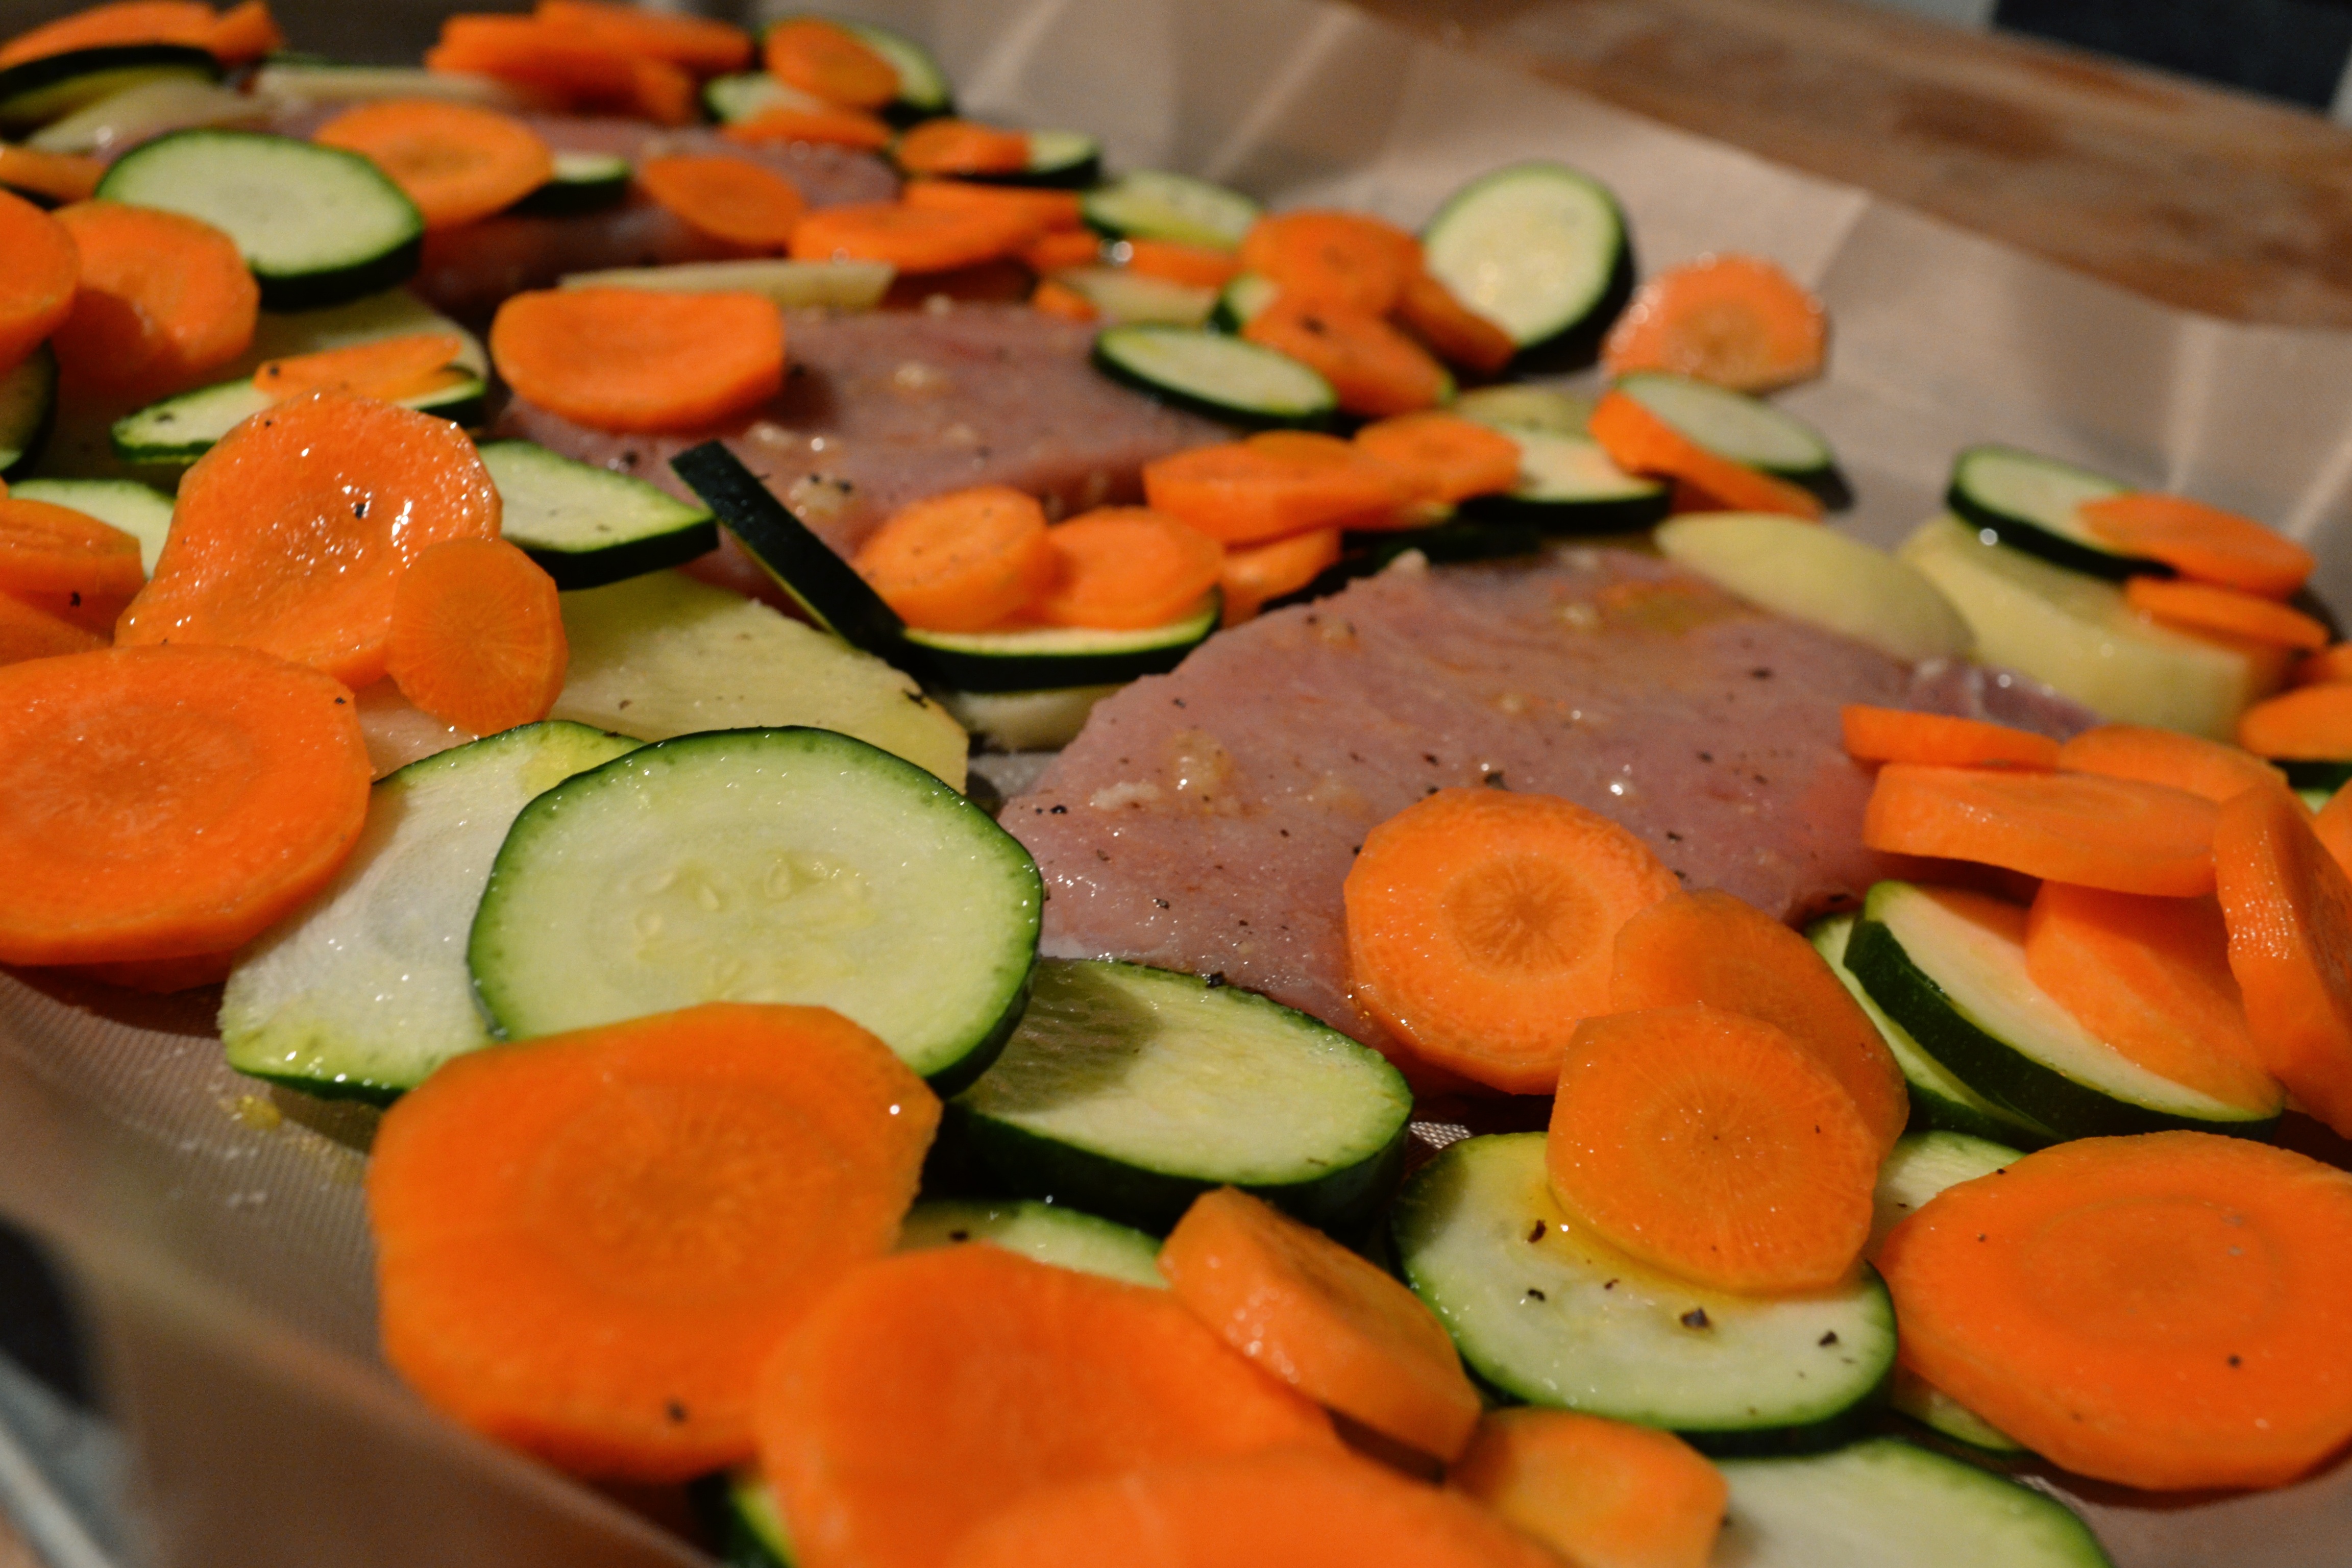
dish, meal, food, ingredient, produce, vegetable, gourmet, healthy, meat, cuisine, carrot, freshness, nutrition, vegetables, raw, zucchini, organic, cucurbita, carrots, courgette, hors d oeuvre